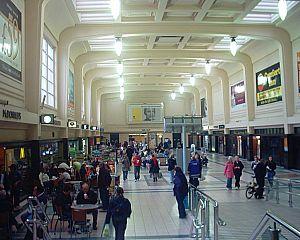
La gare de Leeds est une gare ferroviaire du Royaume-Uni. C'est la principale gare de la ville de Leeds, dans le Yorkshire de l'Ouest en Angleterre.